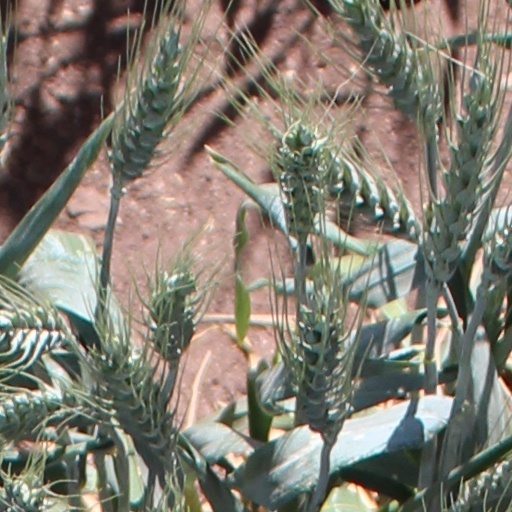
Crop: wheat